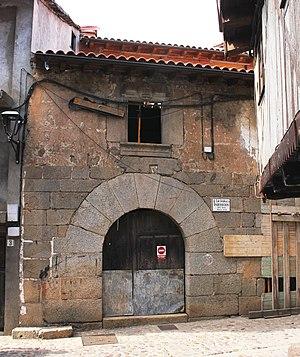
Maison de l'Inquisition de Cepeda, Salamanca
Cepeda est une commune de la province de Salamanque dans la communauté autonome de Castille-et-León en Espagne.